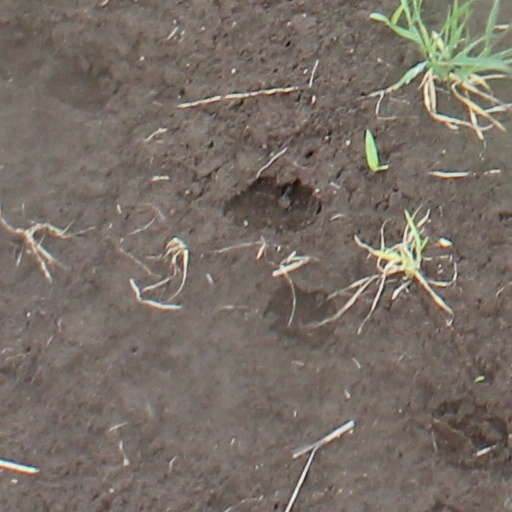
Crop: wheat